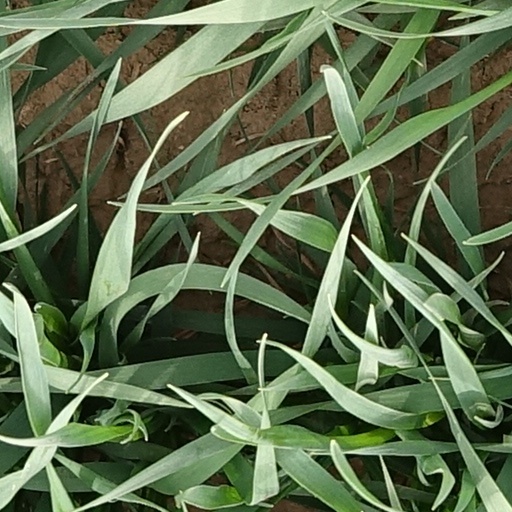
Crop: wheat